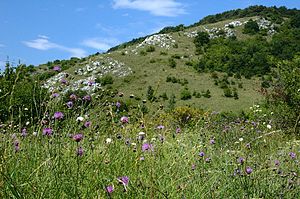
Palæarktiske, tempererede græsområder, savanner og buskområder
Skovsteppe i Devínska Kobyla, Bratislava, Slovakiet.
De palæarktiske, tempererede græsområder, savanner og buskområder er en biom på landjorden i Palæarktis, hvor den dominerende vegetation består af græsser, buske og kombinationer af disse. Klimaet er tempereret og varieret fra halvtørre til halvfugtige klimatyper.